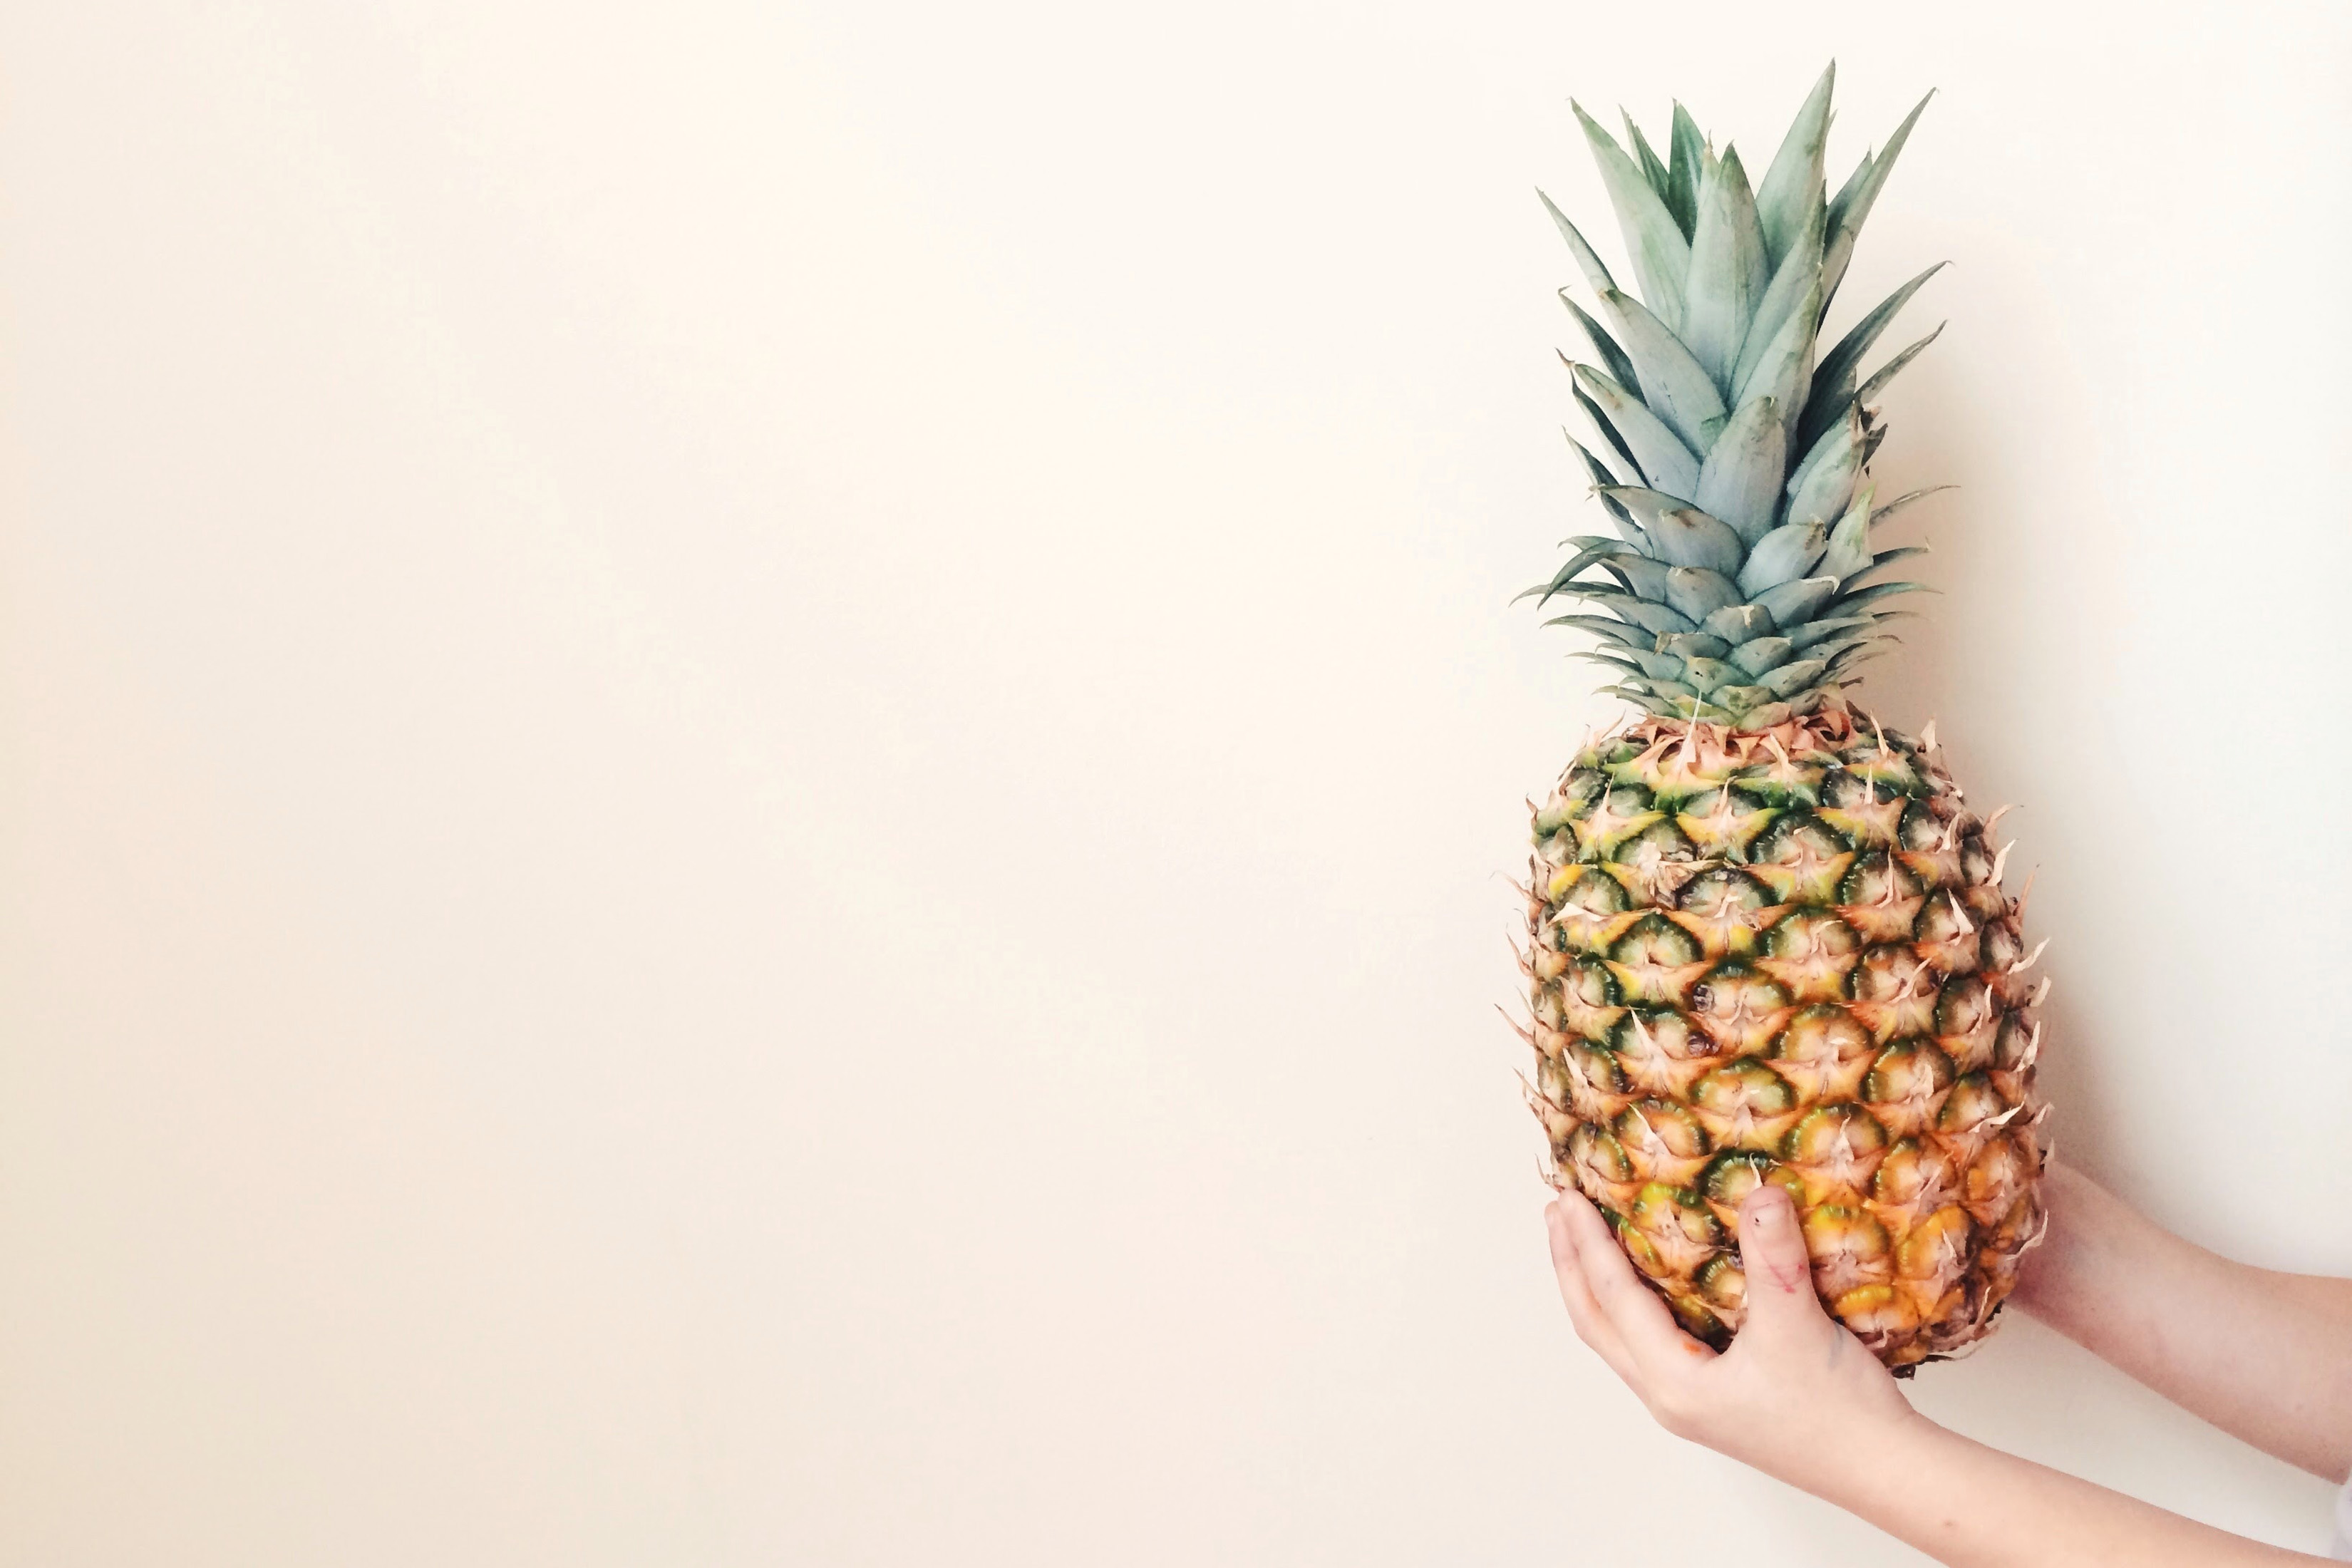
pineapple, ananas, fruit, plant, food, natural foods, bromeliaceae, poales, produce, vegan nutrition